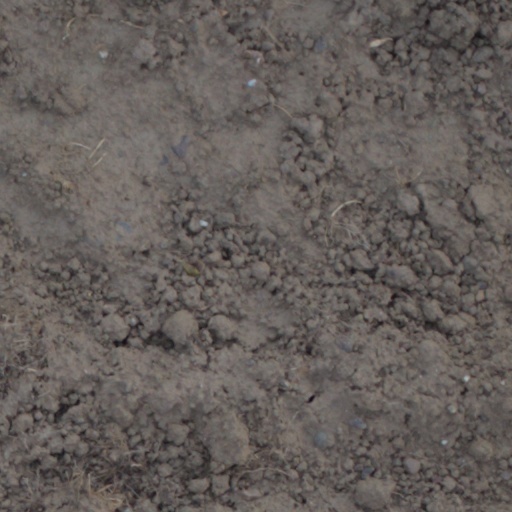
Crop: wheat